Chard, Somerset

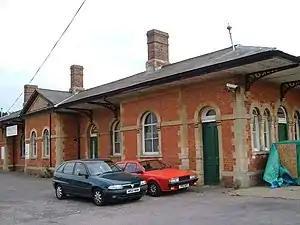
Central Station

Chard was one of the boroughs reformed by the Municipal Corporations Act 1835, and remained a municipal borough until the Local Government Act 1972, when it became a successor parish in the Non-metropolitan district of South Somerset. Somerset became a unitary authority from 1 April 2023).